Haitian Vodou

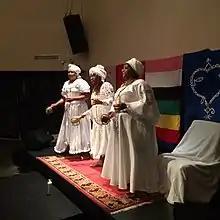
A Vodou ceremony taking place at the National Black Theatre in New York City in 2017

In 1492, Christopher Columbus' expedition established a Spanish colony on Hispaniola. A growing European presence decimated the island's Indigenous Taíno population, both through introduced diseases and exploitation as laborers. The European colonists then turned to imported West African slaves as a new source of labor; Africans first arrived on Hispaniola circa 1512. Most of the enslaved were prisoners of war. Some were probably priests of traditional religions, helping to transport their rites to the Americas. Others were probably Muslim, although Islam exerted little influence on Vodou, while some probably practiced traditional religions that had already absorbed Roman Catholic iconographic influences.